Tax withholding

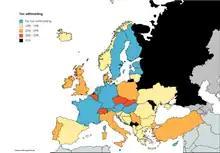
Europe map of the withholding tax rate (2023, from TradingEconomics)

Most countries require payers of interest, dividends and royalties to non-resident payees (generally, if a non-domestic postal address is in the payer's records) withhold from such payment an amount at a specific rate. Payments of rent may also be subject to withholding tax or may be taxed as business income. The amounts may vary by type of income. A few jurisdictions treat fees paid for technical consulting services as royalties subject to withholding of tax. Income tax treaties may reduce the amount of tax for particular types of income paid from one country to residents of the other country.